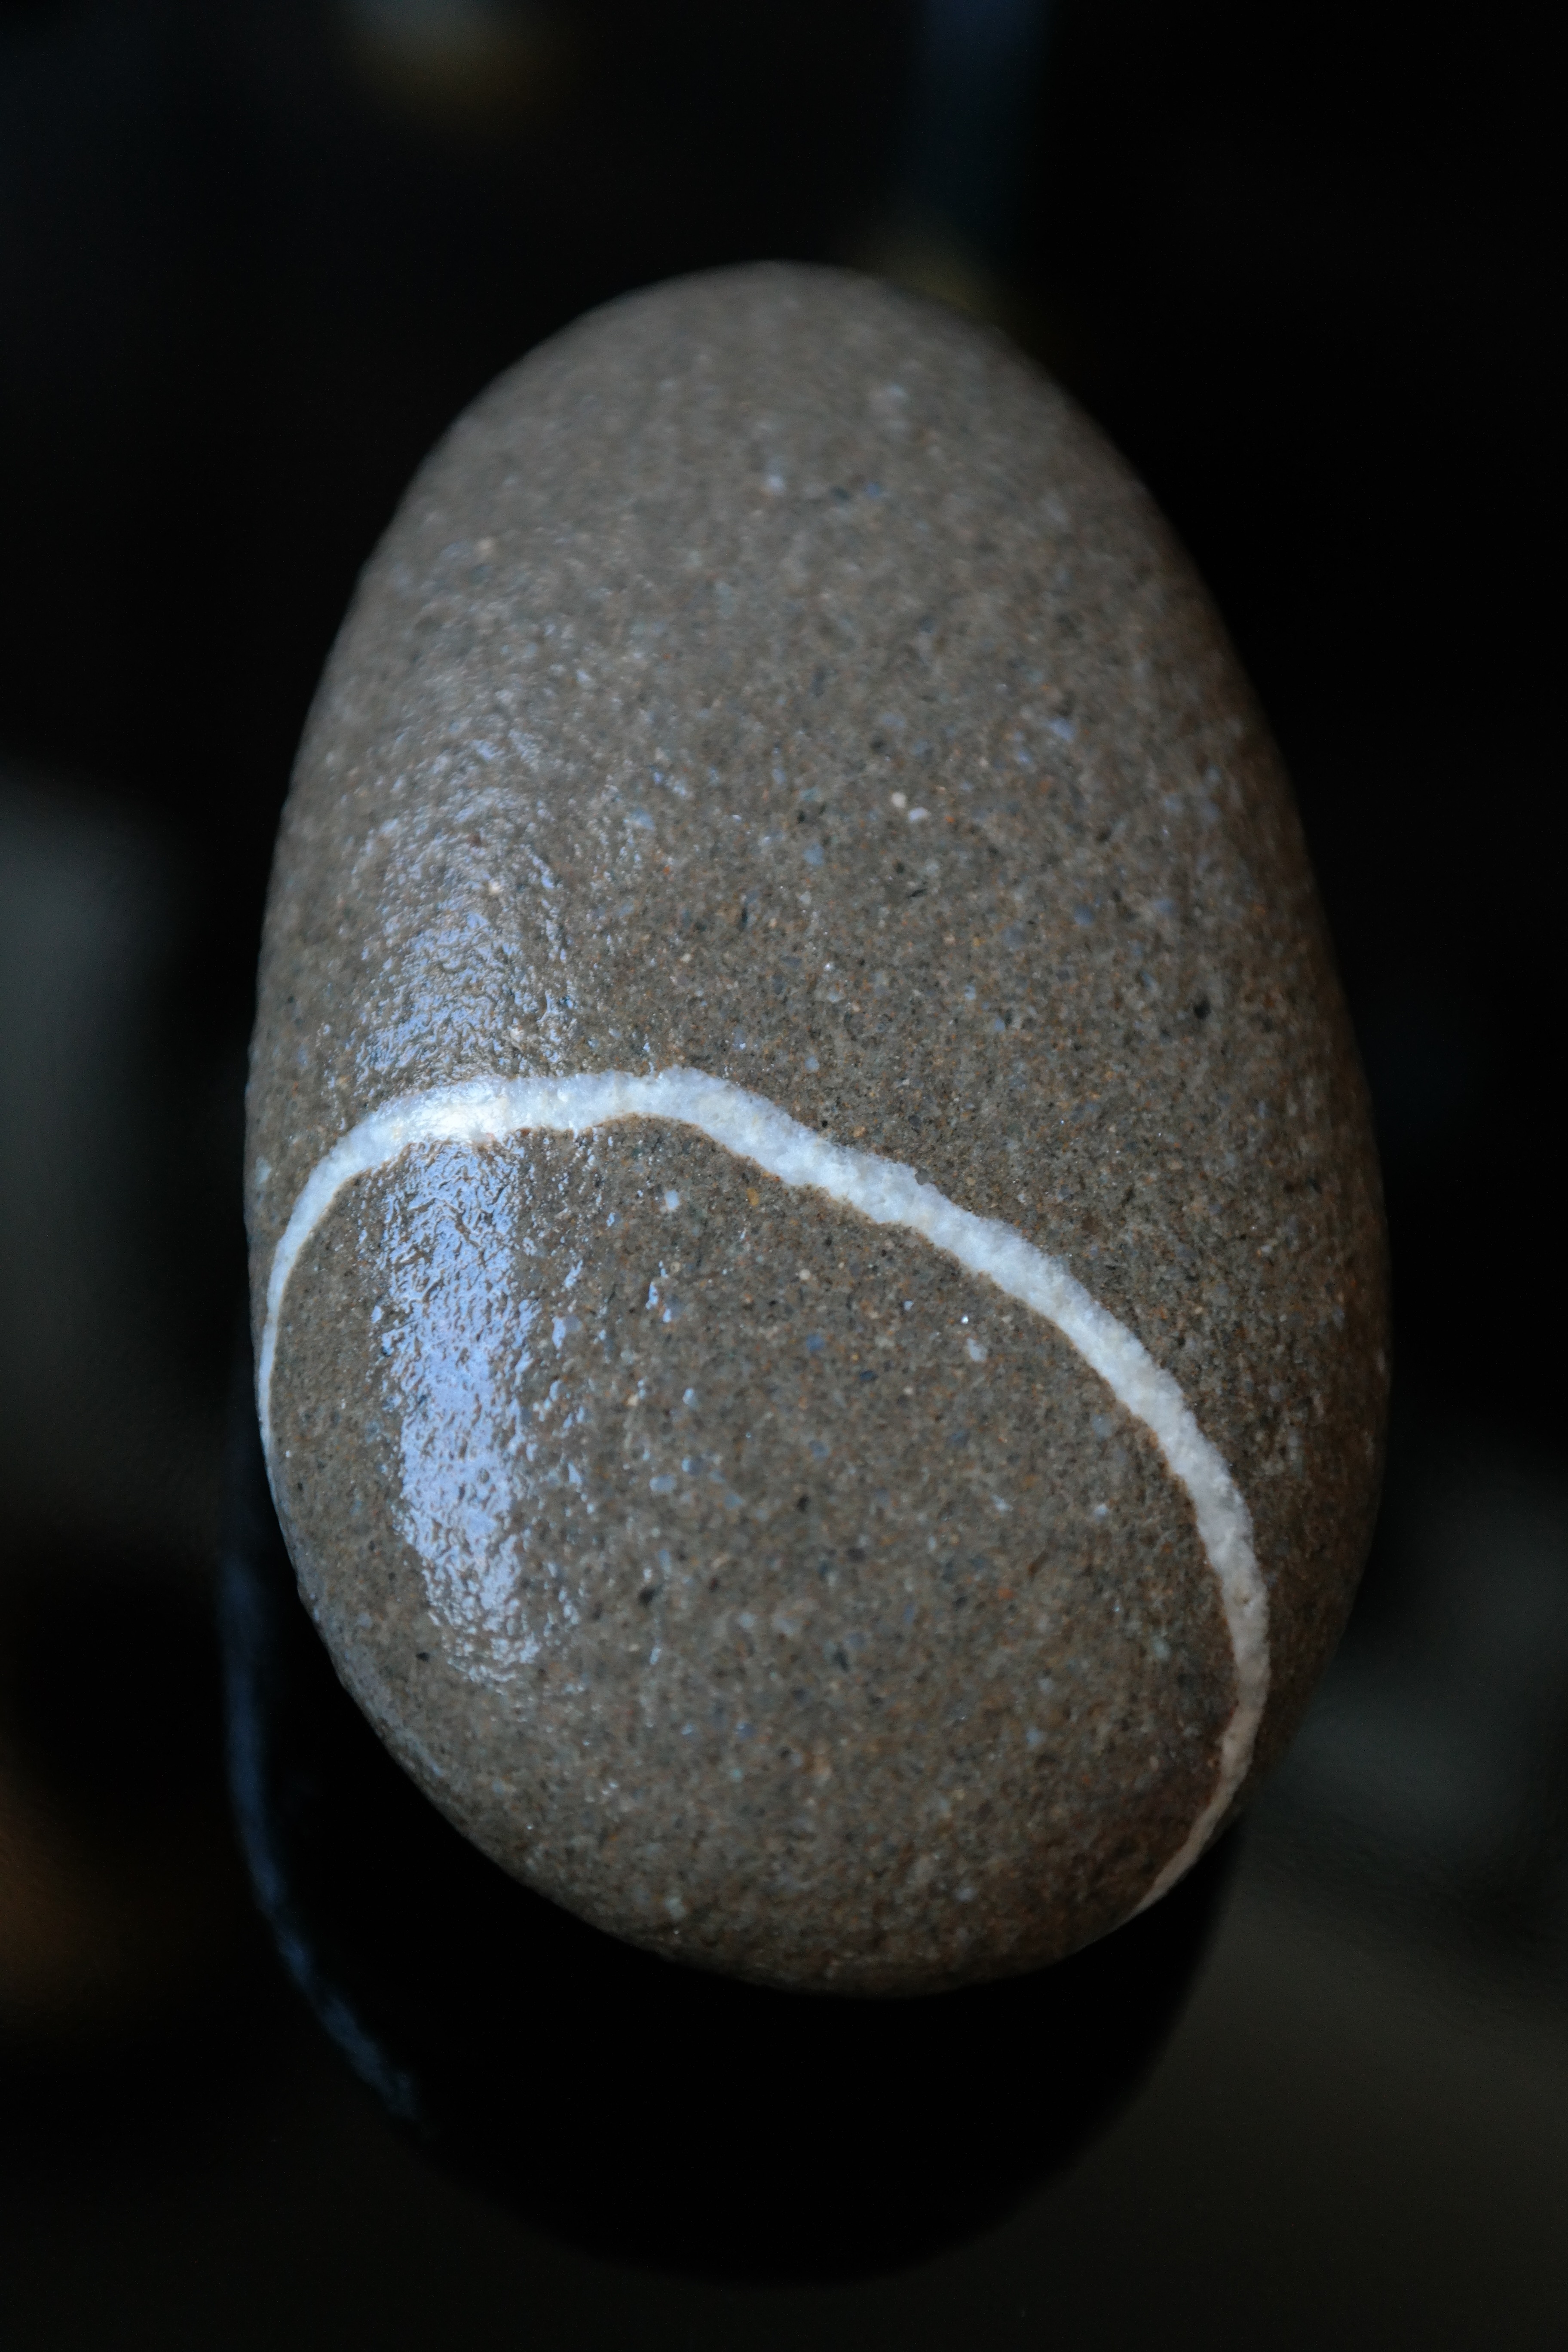
hand, water, wet, stone, material, egg, close up, eye, sphere, shiny, shape, macro photography